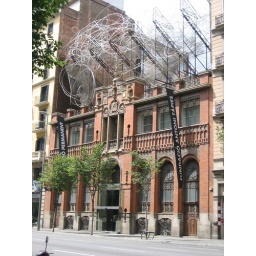
chair the in the clouds w: bldg.JPG